Bengal Group of Industries

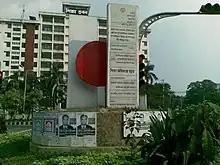
Shikha Bhaban (Directorate Of Secondary & Higher Education), one of the government buildings where Bengal is setting up a solar plant on the roof.

Bengal Cement signed an agreement to supply cement for the Dhaka Elevated Expressway in 2022. It flew dealers of Bengal Plastic on a trip to Nepal. Bengal Plastic was awarded gold in export trophies for 13 years in a row. The 24 outlet of Happy Mart opened in October in Mohammadpur.